Hamtramck Public Schools

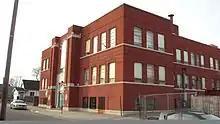
The oldest HPS school campus, Holbrook Elementary School

After Hamtramck became a municipality in 1922, every member of the Hamtramck Board of Education was a Pole and most students of the school system were Polish Catholics. In 1925, of the school district's 7,526 students, about 5,400 were ethnic Polish. Half of the ethnic Polish students were non-US citizens. By the mid-1920s, of the school-attending children in Hamtramck 66% attended public schools. The public schools typically had 45 students per classroom while the parochial schools in Hamtramck had 70 students per classroom. In the early 1920s the annual growth rate of Hamtramck Public Schools buildings was 27% while non-public schools had an annual growth rate of 6% in that period. In the 1920s the Polish language became a part of the curriculum at Hamtramck Public Schools. In 1925 655 students attended Hamtramck High School. JoEllen McNergney Vinyard, author of "", wrote that Hamtramck High had "substantially more students than were in all of Detroit's Polish Catholic high schools combined."